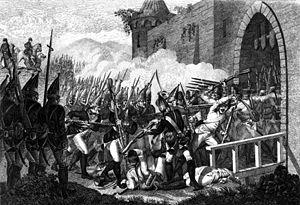
Bataille Lobositz
Le 23ᵉ régiment d'infanterie von Forcade, prussien, fut créé en 1713 et dissous en 1806, après la capitulation d'Erfurt et Szczecin face à Napoléon Iᵉʳ.
1756 est une année bissextile commençant un jeudi.